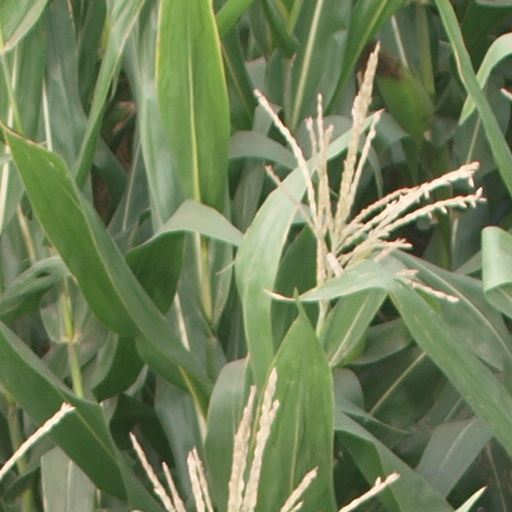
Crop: maize; corn